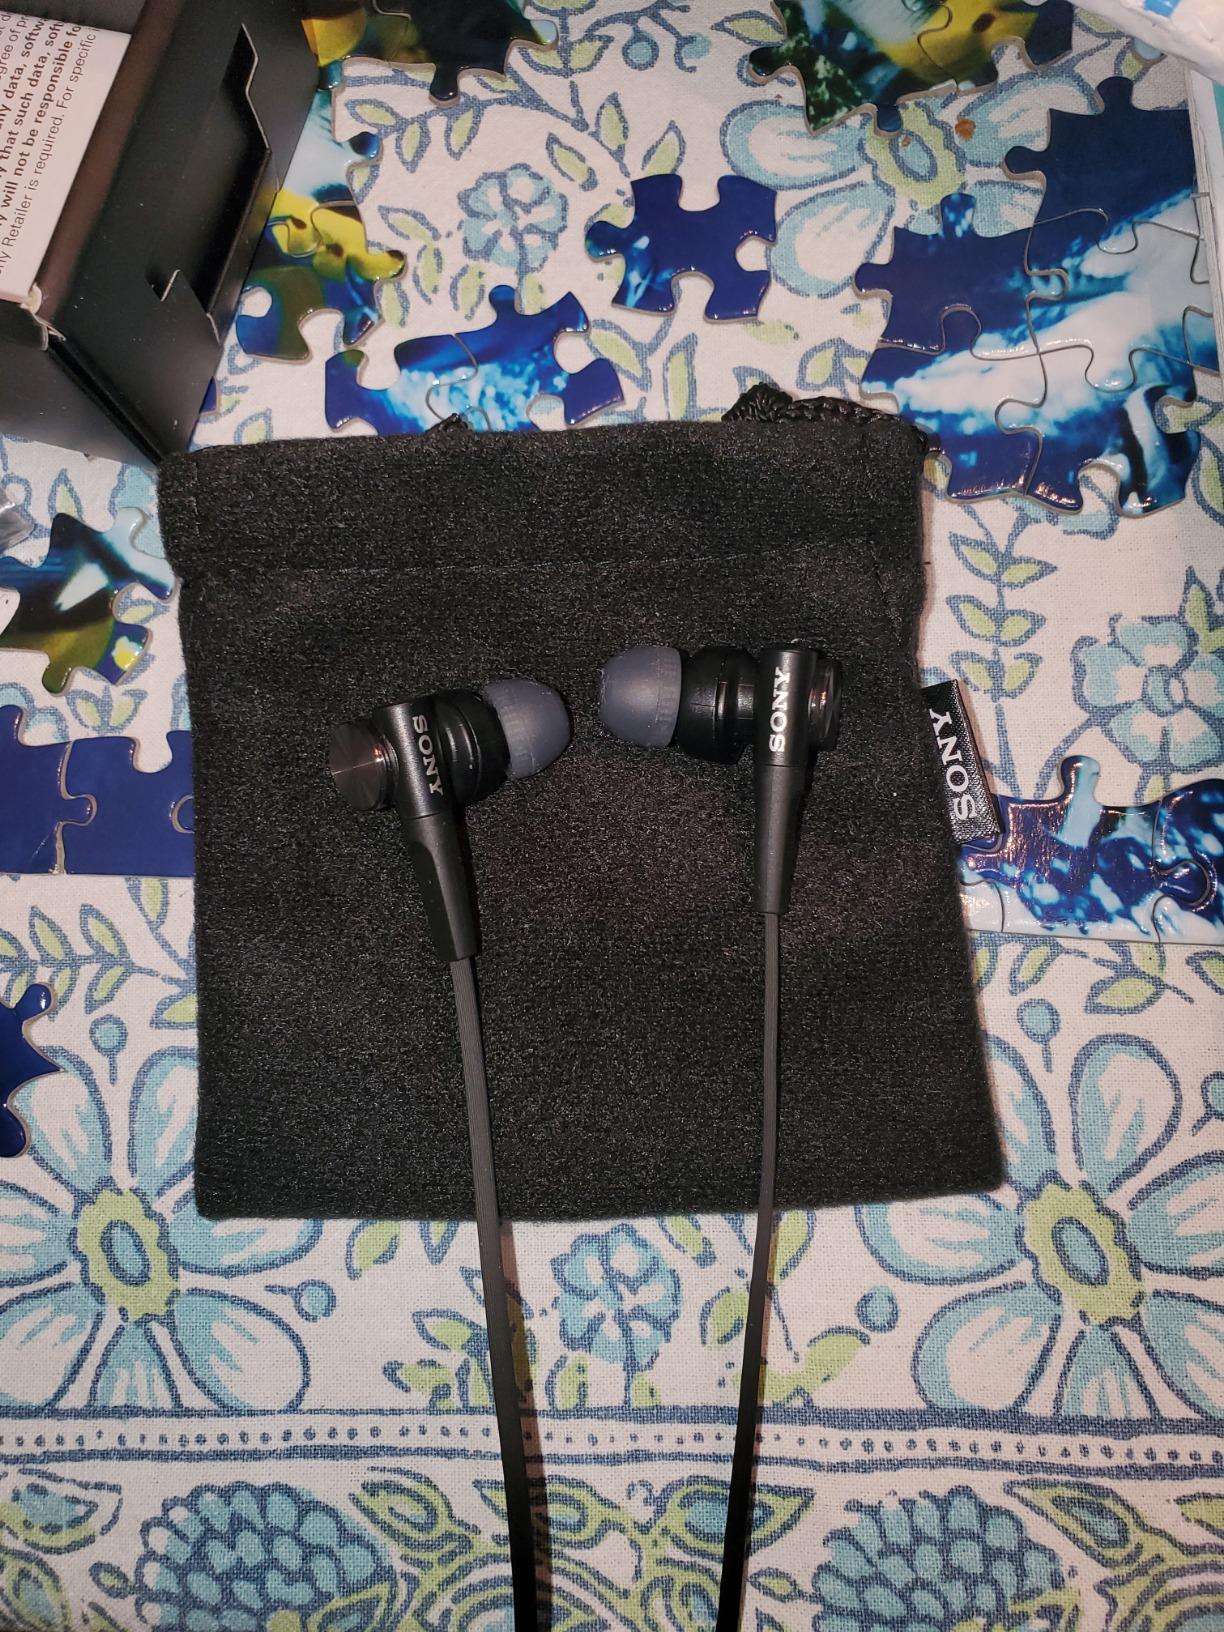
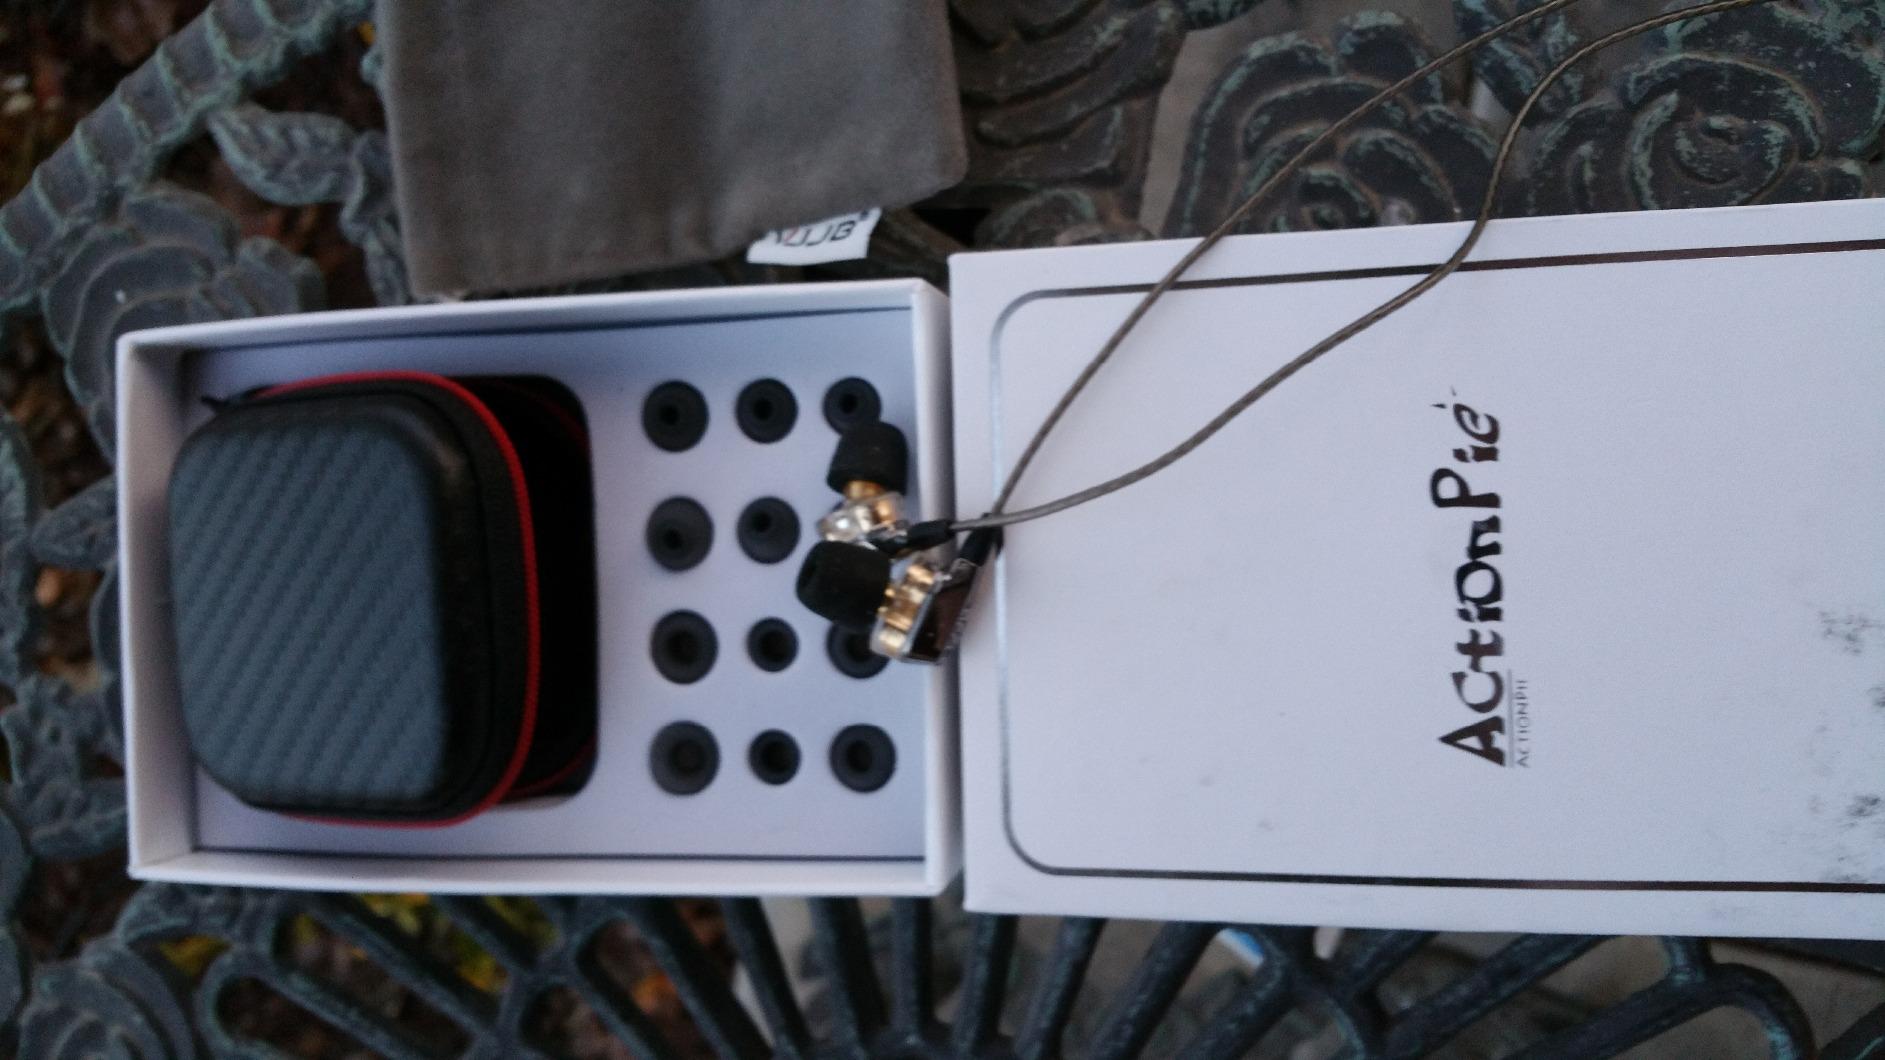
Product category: headphones
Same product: no